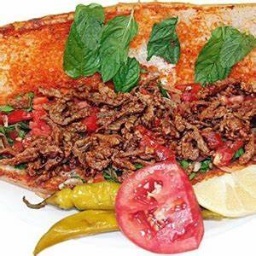
Label: tantuni